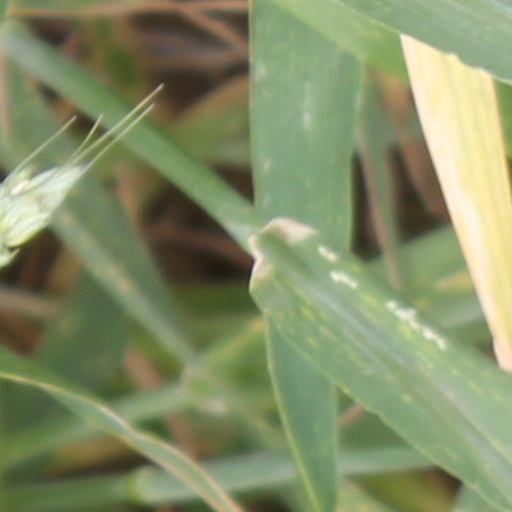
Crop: wheat